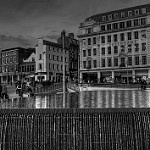
Label: B & W